Cathedral Church of St. James (Toronto)

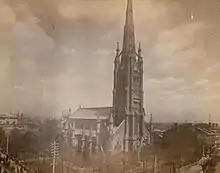
The current church building, c. 1890s

The Anglican parish of St. James was established in 1797 in the then-town of York. In 1807, the first church was built of wood. It was used in 1813 as a hospital during the War of 1812, and it was subsequently robbed and damaged by the American troops. Shortly after, in 1818, the church was enlarged and a bell tower addition was completed. The bell was used as a fire bell for the town.